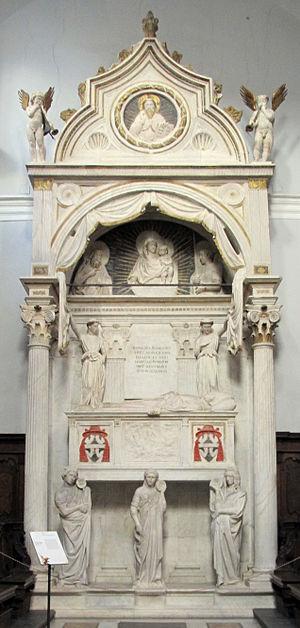
Rinaldo Brancaccio, né à Naples, en Campanie, et mort à Rome le 27 mars 1427, est un cardinal italien du XIVᵉ siècle et du XVᵉ siècle, issu de l'illustre famille Brancaccio.